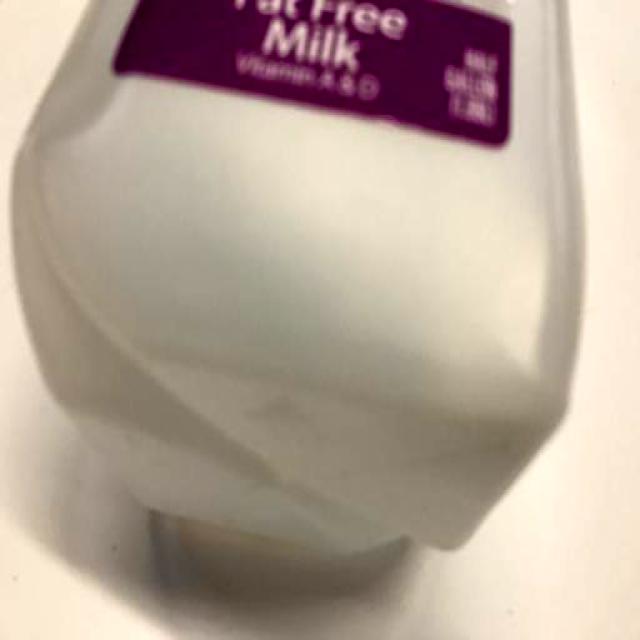
Label: Plastic